Hammurabi

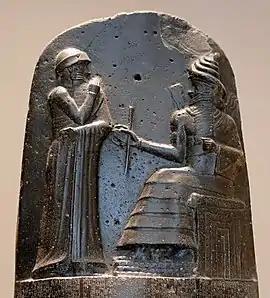
Hammurabi (standing) receiving his royal insignia from Shamash (or possibly Marduk)

Hammurabi, also spelled Hammurapi, was the sixth Amorite king of the Old Babylonian Empire, reigning from to BC. He was preceded by his father, Sin-Muballit, who abdicated due to failing health. During his reign, he conquered the city-states of Larsa, Eshnunna, and Mari. He ousted Ishme-Dagan I, the king of Assyria, and forced his son Mut-Ashkur to pay tribute, bringing almost all of Mesopotamia under Babylonian rule.